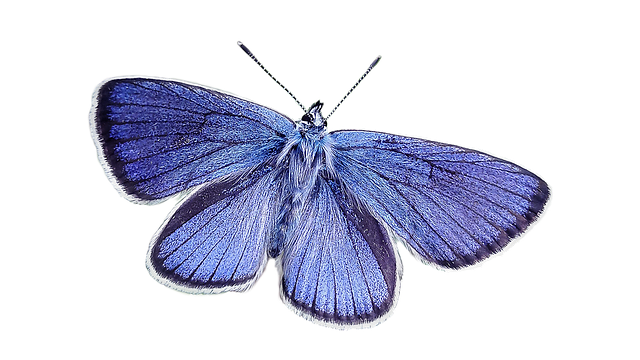
butterfly